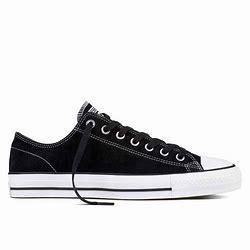
Brand: Converse
Model: Ctas Ox